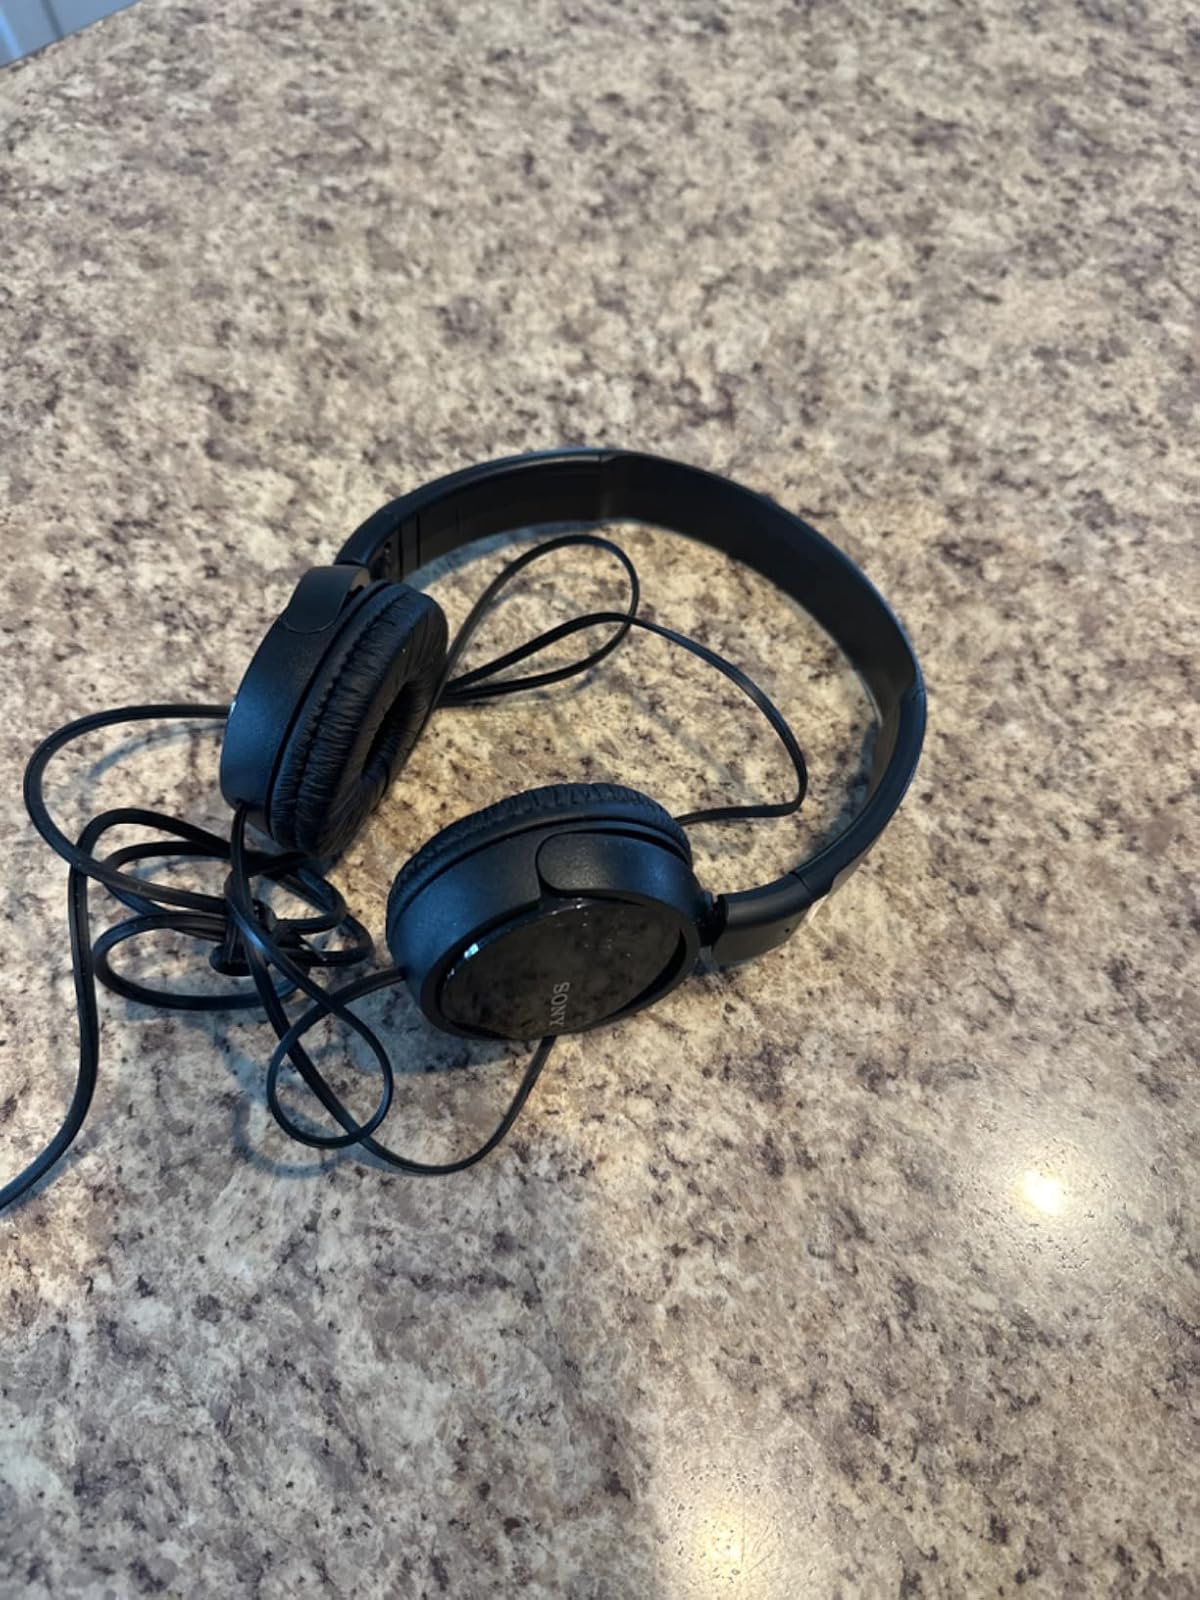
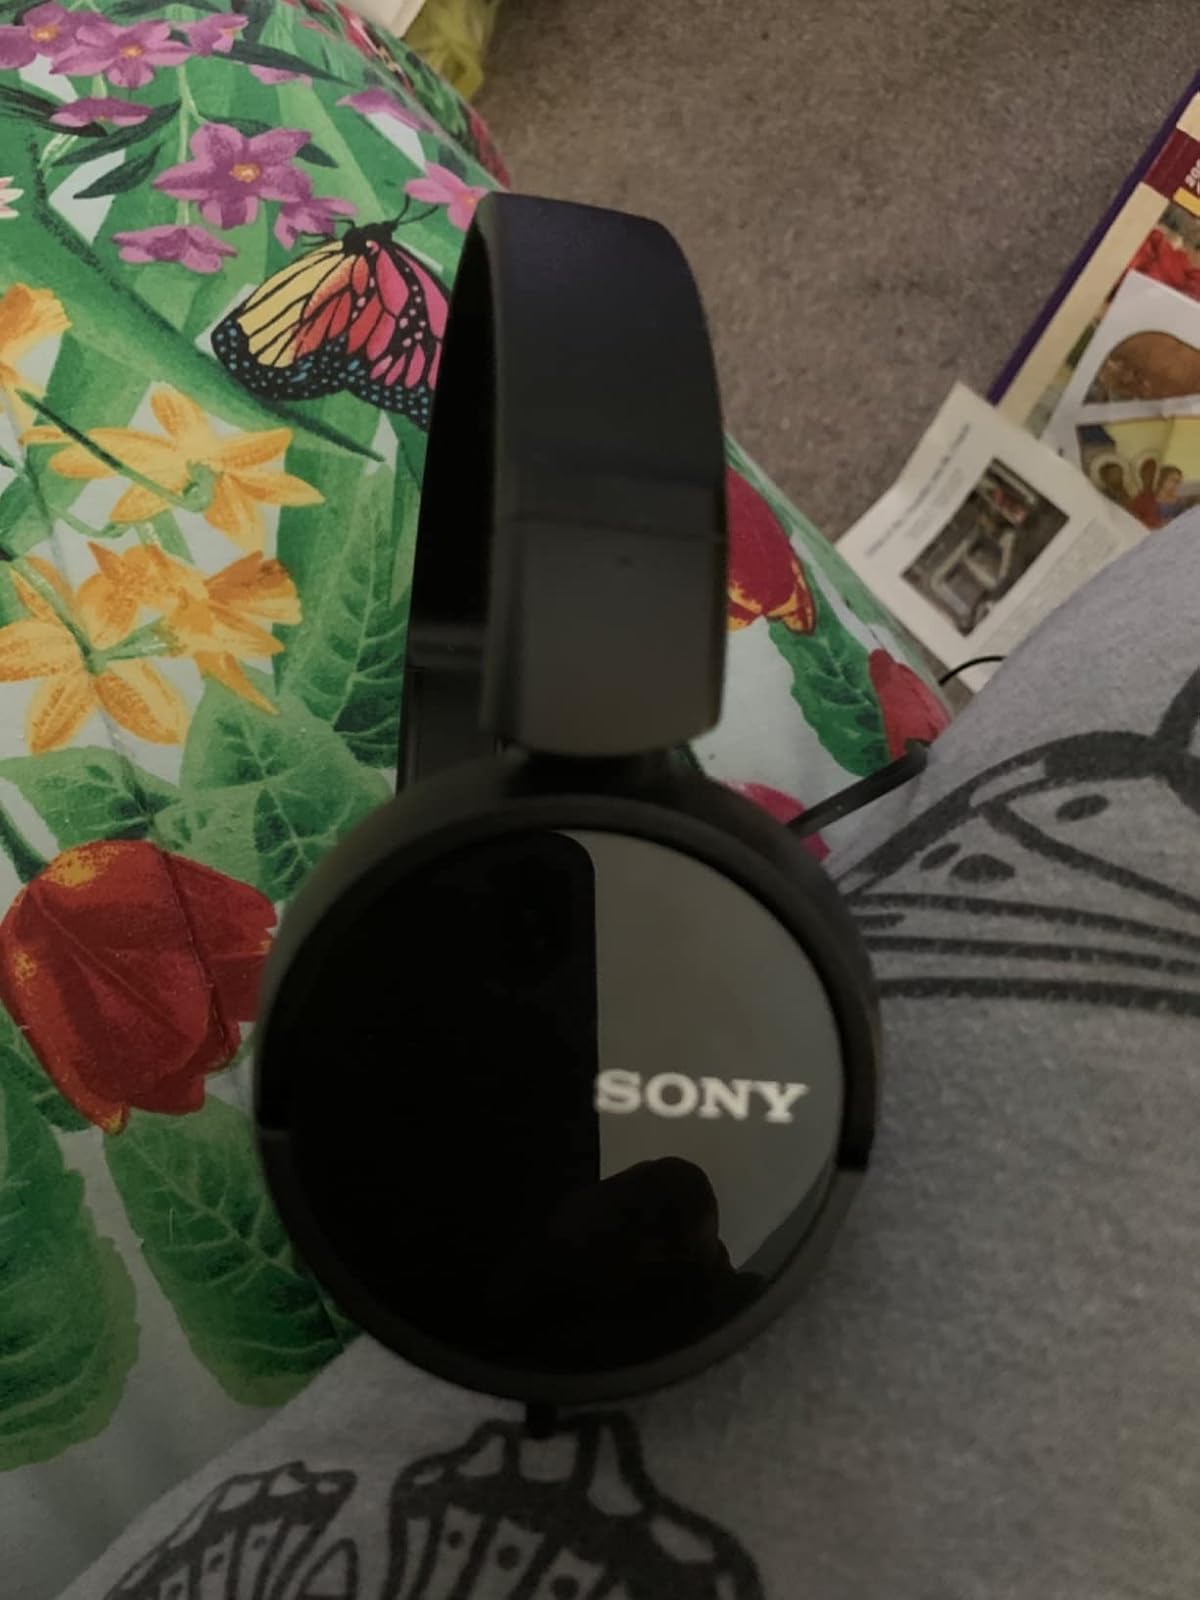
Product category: headphones
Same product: yes